Hybrid vehicle drivetrain

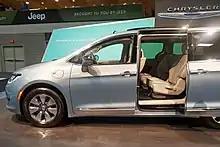
Chrysler offers the Pacifica minivan as a plug-in hybrid

A hydraulic hybrid vehicle uses hydraulic and mechanical components instead of electrical. A variable displacement pump replaces the electric motor/generator. A hydraulic accumulator stores energy. The vessel typically carries a flexible bladder of pre-charged pressurized nitrogen gas. Pumped hydraulic fluid is compressed against the bladder storing the energy in the compressed nitrogen gas. Some versions have a piston in a cylinder rather than a pressurized bladder. The hydraulic accumulator is potentially cheaper and more durable than batteries. Hydraulic hybrid technology was originally implemented in Germany in the 1930s. Volvo Flygmotor used petro-hydraulic hybrids experimentally in buses from the early 1980s.